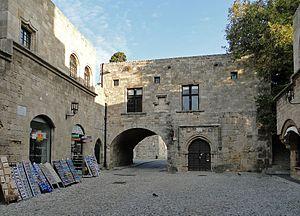
Auberge de la langue d'Auvergne dans la cité médiévale de Rhodes, Grèce
La langue d'Auvergne était l'une des huit provinces ecclésiastiques ou langues des Hospitaliers de l'ordre de Saint-Jean de Jérusalem. En 1462 les sept autres provinces étaient les langues de Provence, de France, d'Italie, d'Angleterre, de Castille, d'Allemagne et d'Aragon.
Le grand prieuré d'Auvergne était un prieuré de l'ordre de Saint-Jean de Jérusalem. Il s'agissait du seul grand prieuré de la langue d'Auvergne. Il a eu pour prieuré Olloix, Lureuil, Bourganeuf et enfin Lyon.